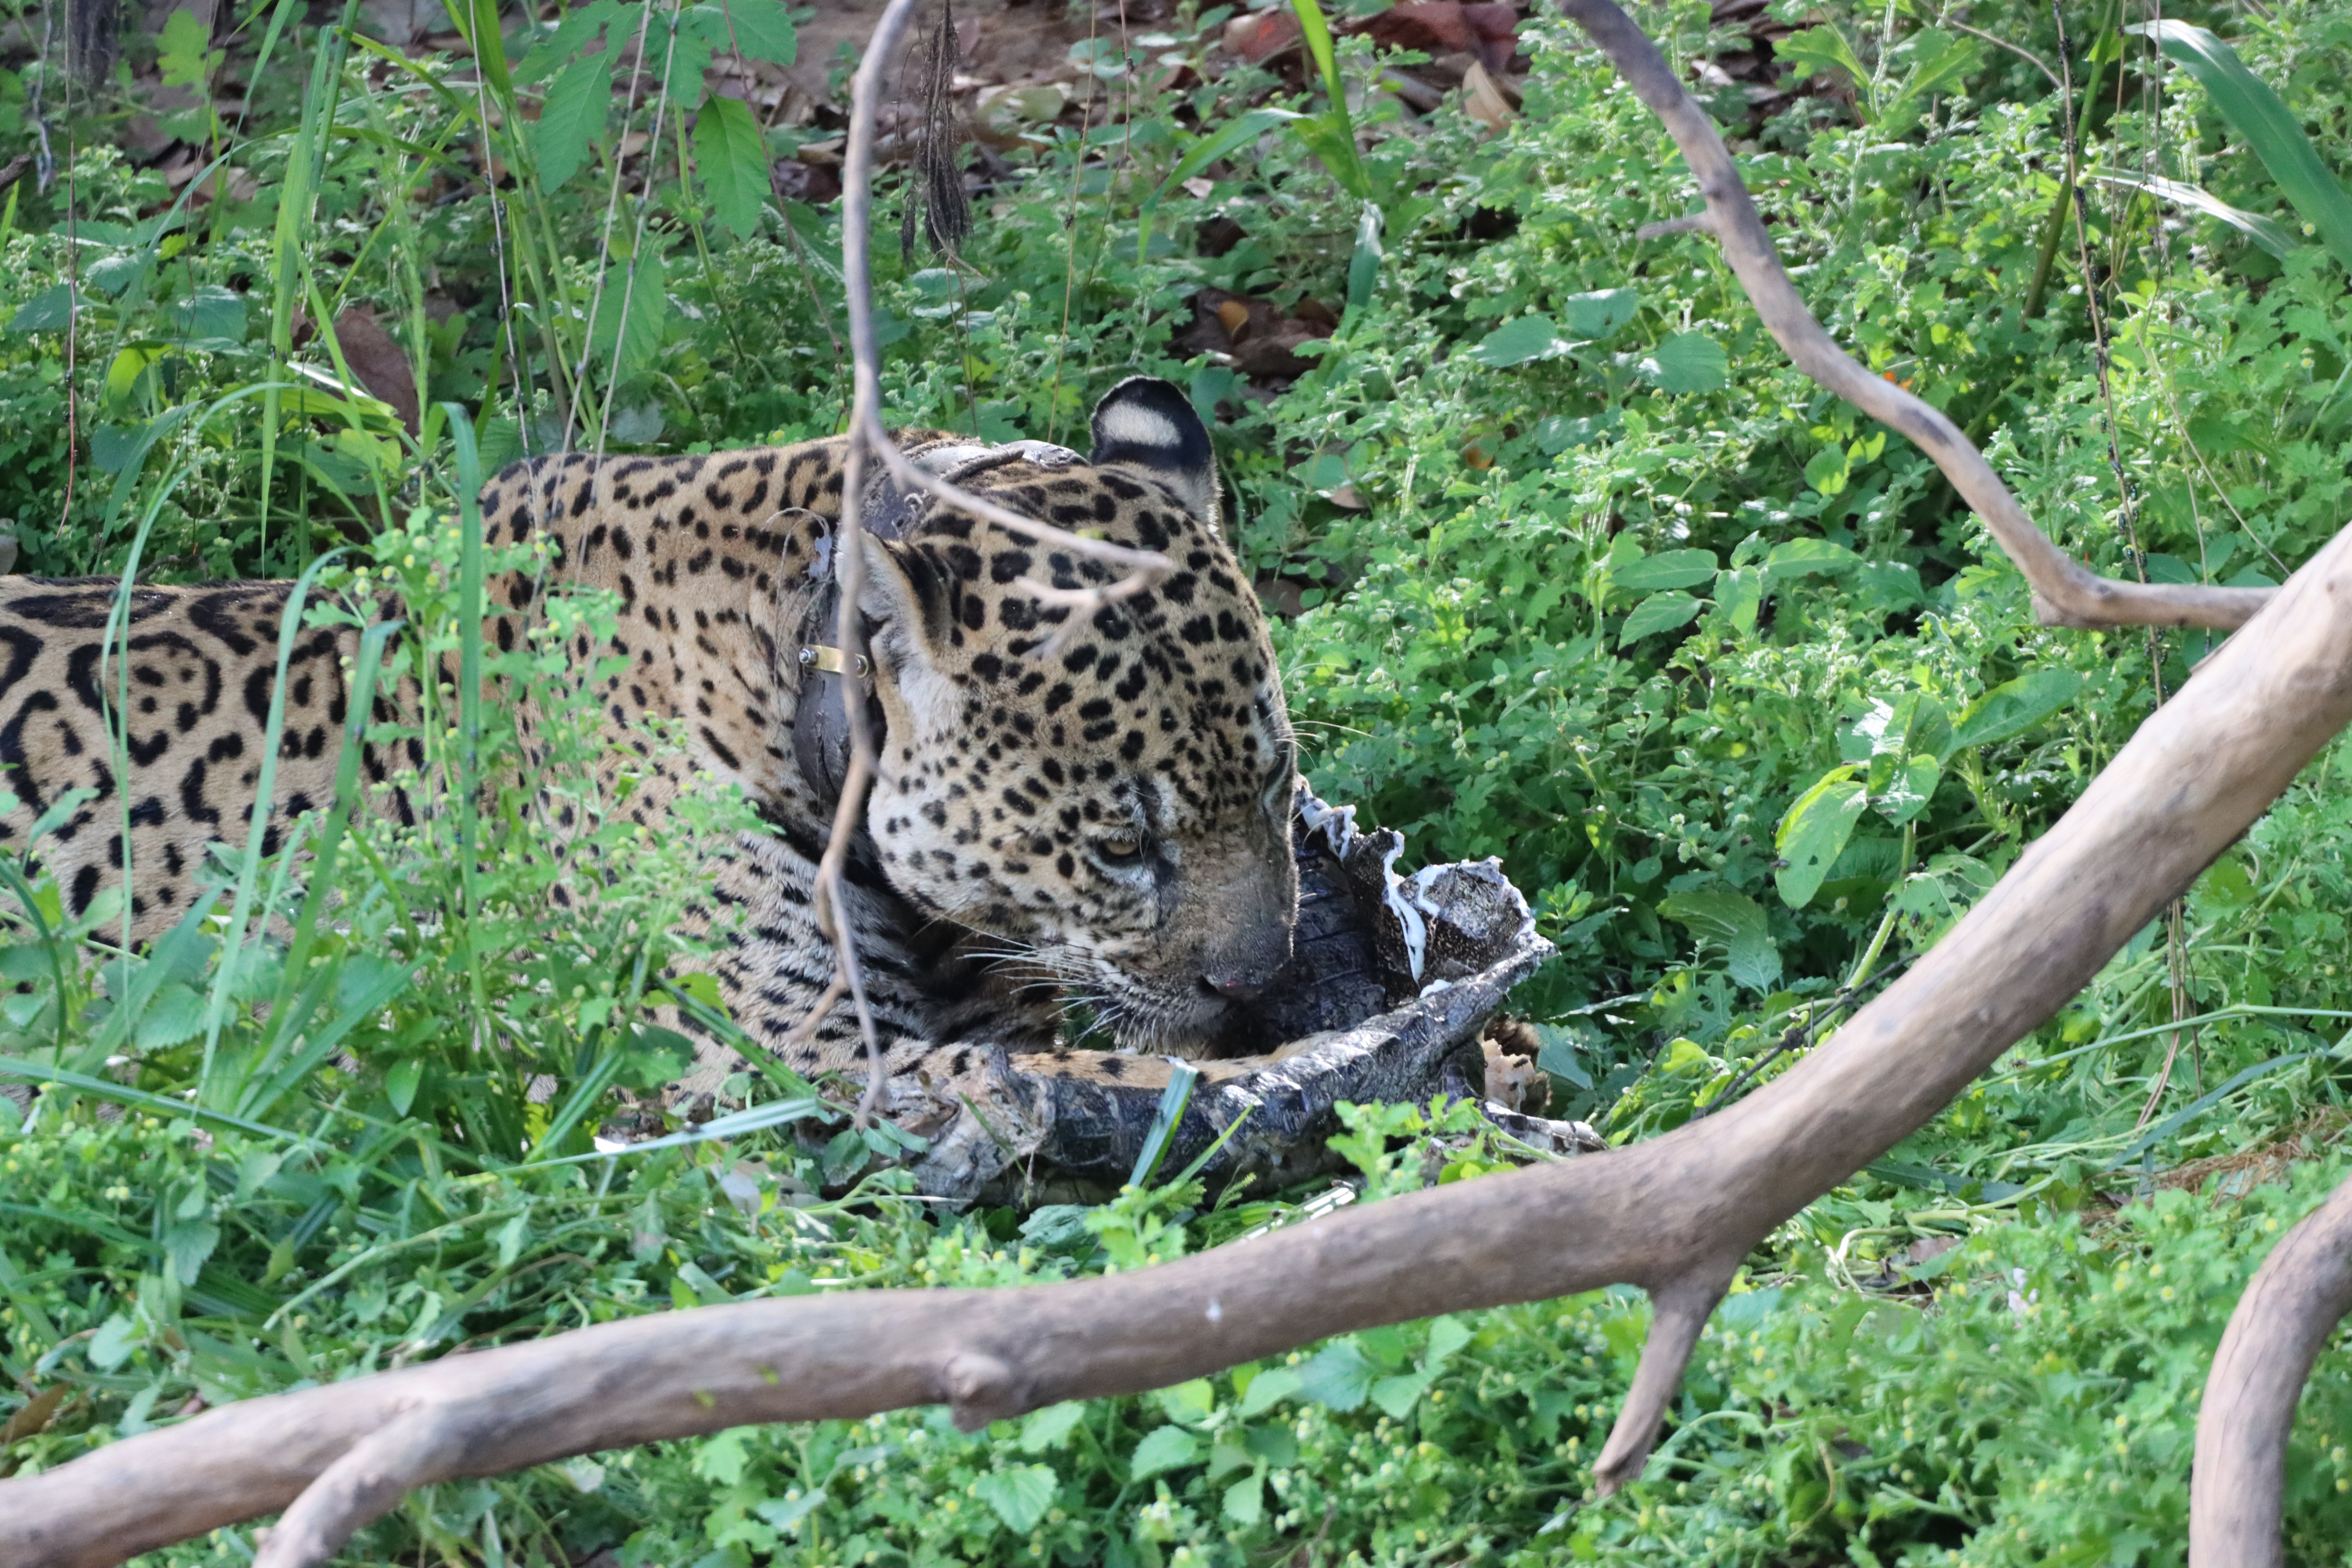
Jaguar: Ousado